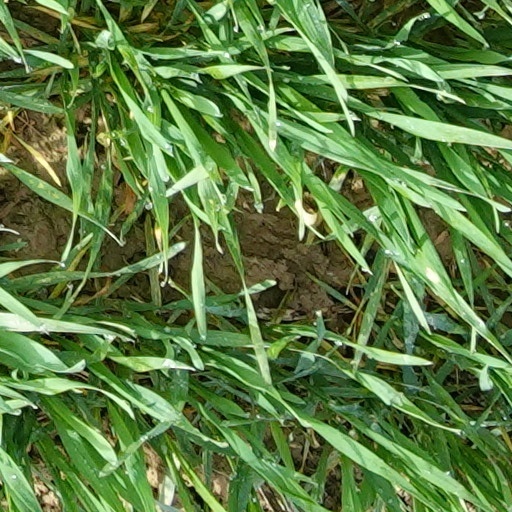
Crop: wheat